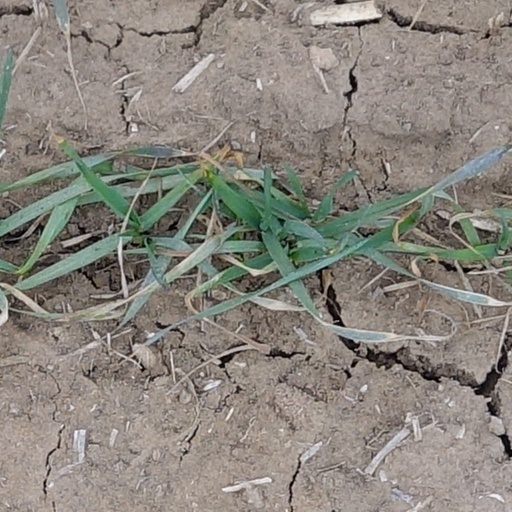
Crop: wheat